Tucavaca Valley Municipal Reserve

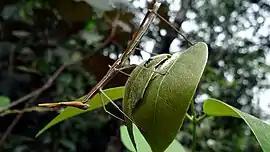
Stick insect in the reserve

Tucavaca Valley Municipal Reserve ("Reserva Municipal Valle de Tucavaca") is a protected area in Bolivia situated in the Santa Cruz Department, Chiquitos Province, Roboré Municipality. The reserve is located at an altitude between 200 m and 1250 m above sea level (Mount Chochís). It comprises the Santiago mountain range ("Serranía de Santiago") and the Tucavaca valley.